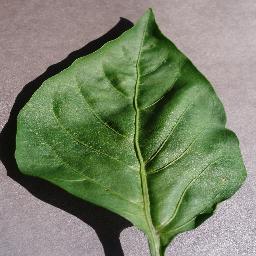
Label: Pepper,_bell___healthy